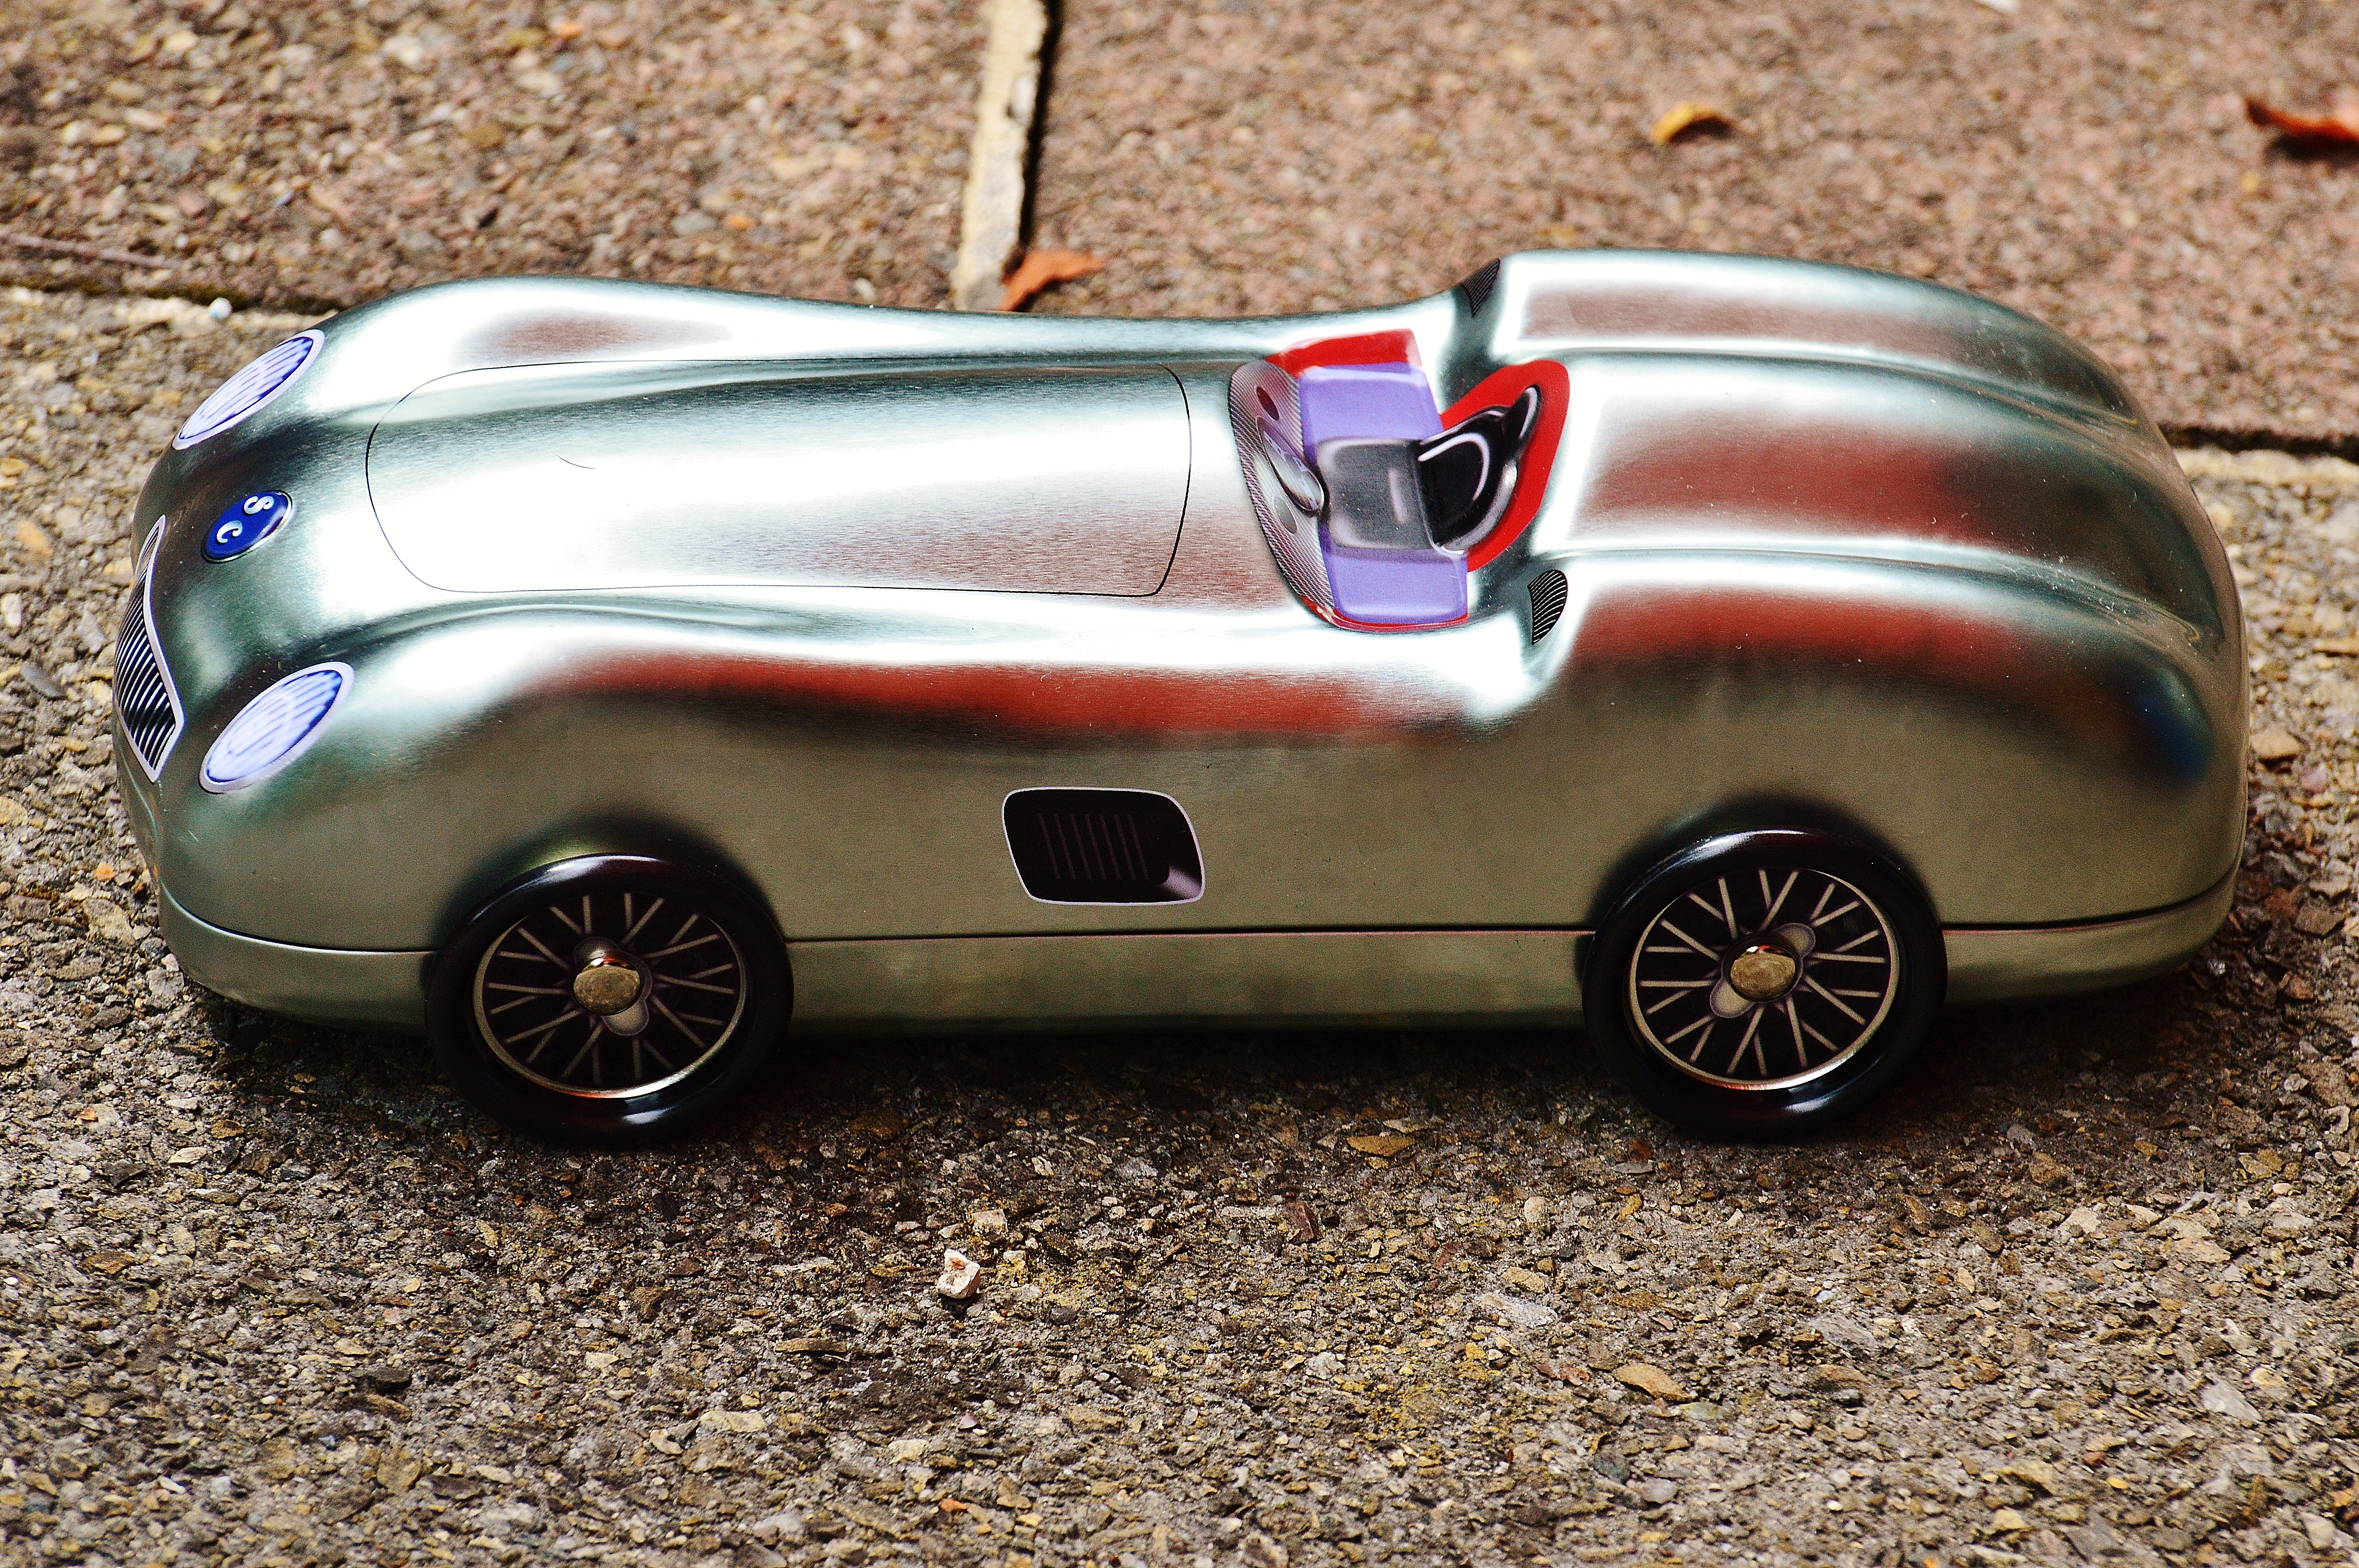
car, vehicle, auto, box, classic car, sports car, vintage car, storage, sheet, race car, silver, sedan, convertible, tin can, cookie jar, antique car, racing car, model car, land vehicle, automobile make, automotive design, luxury vehicle, mid size car